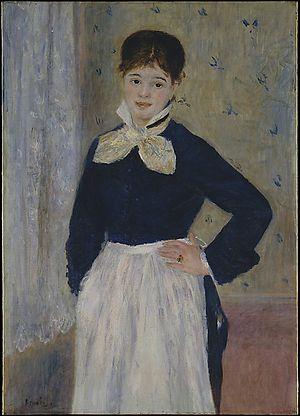
Auguste Renoir: Une serveuse au restaurant Duval
Alexandre Duval, est un entrepreneur et un restaurateur français, héritier et dirigeant des restaurants dits bouillons Duval.